Paley Park

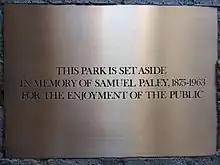
Plaque

A privately owned public space, Paley Park was financed by the William S. Paley Foundation and was named by Paley for his father, Samuel Paley. A plaque near the entrance reads: "This park is set aside in memory of Samuel Paley, 1875–1963, for the enjoyment of the public." The Paley Center for Media was originally located next to Paley Park in the 17 storey office building at One East 53rd Street.